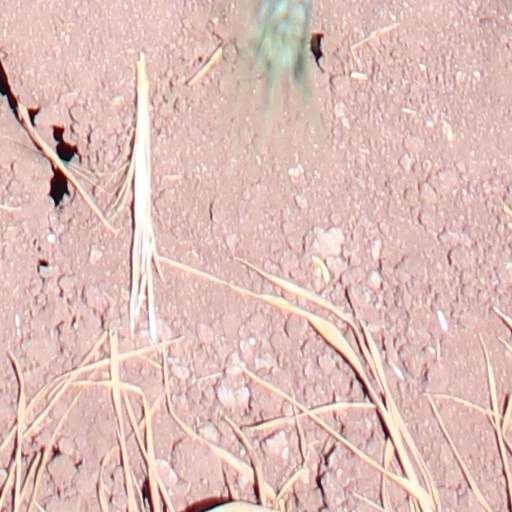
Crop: wheat